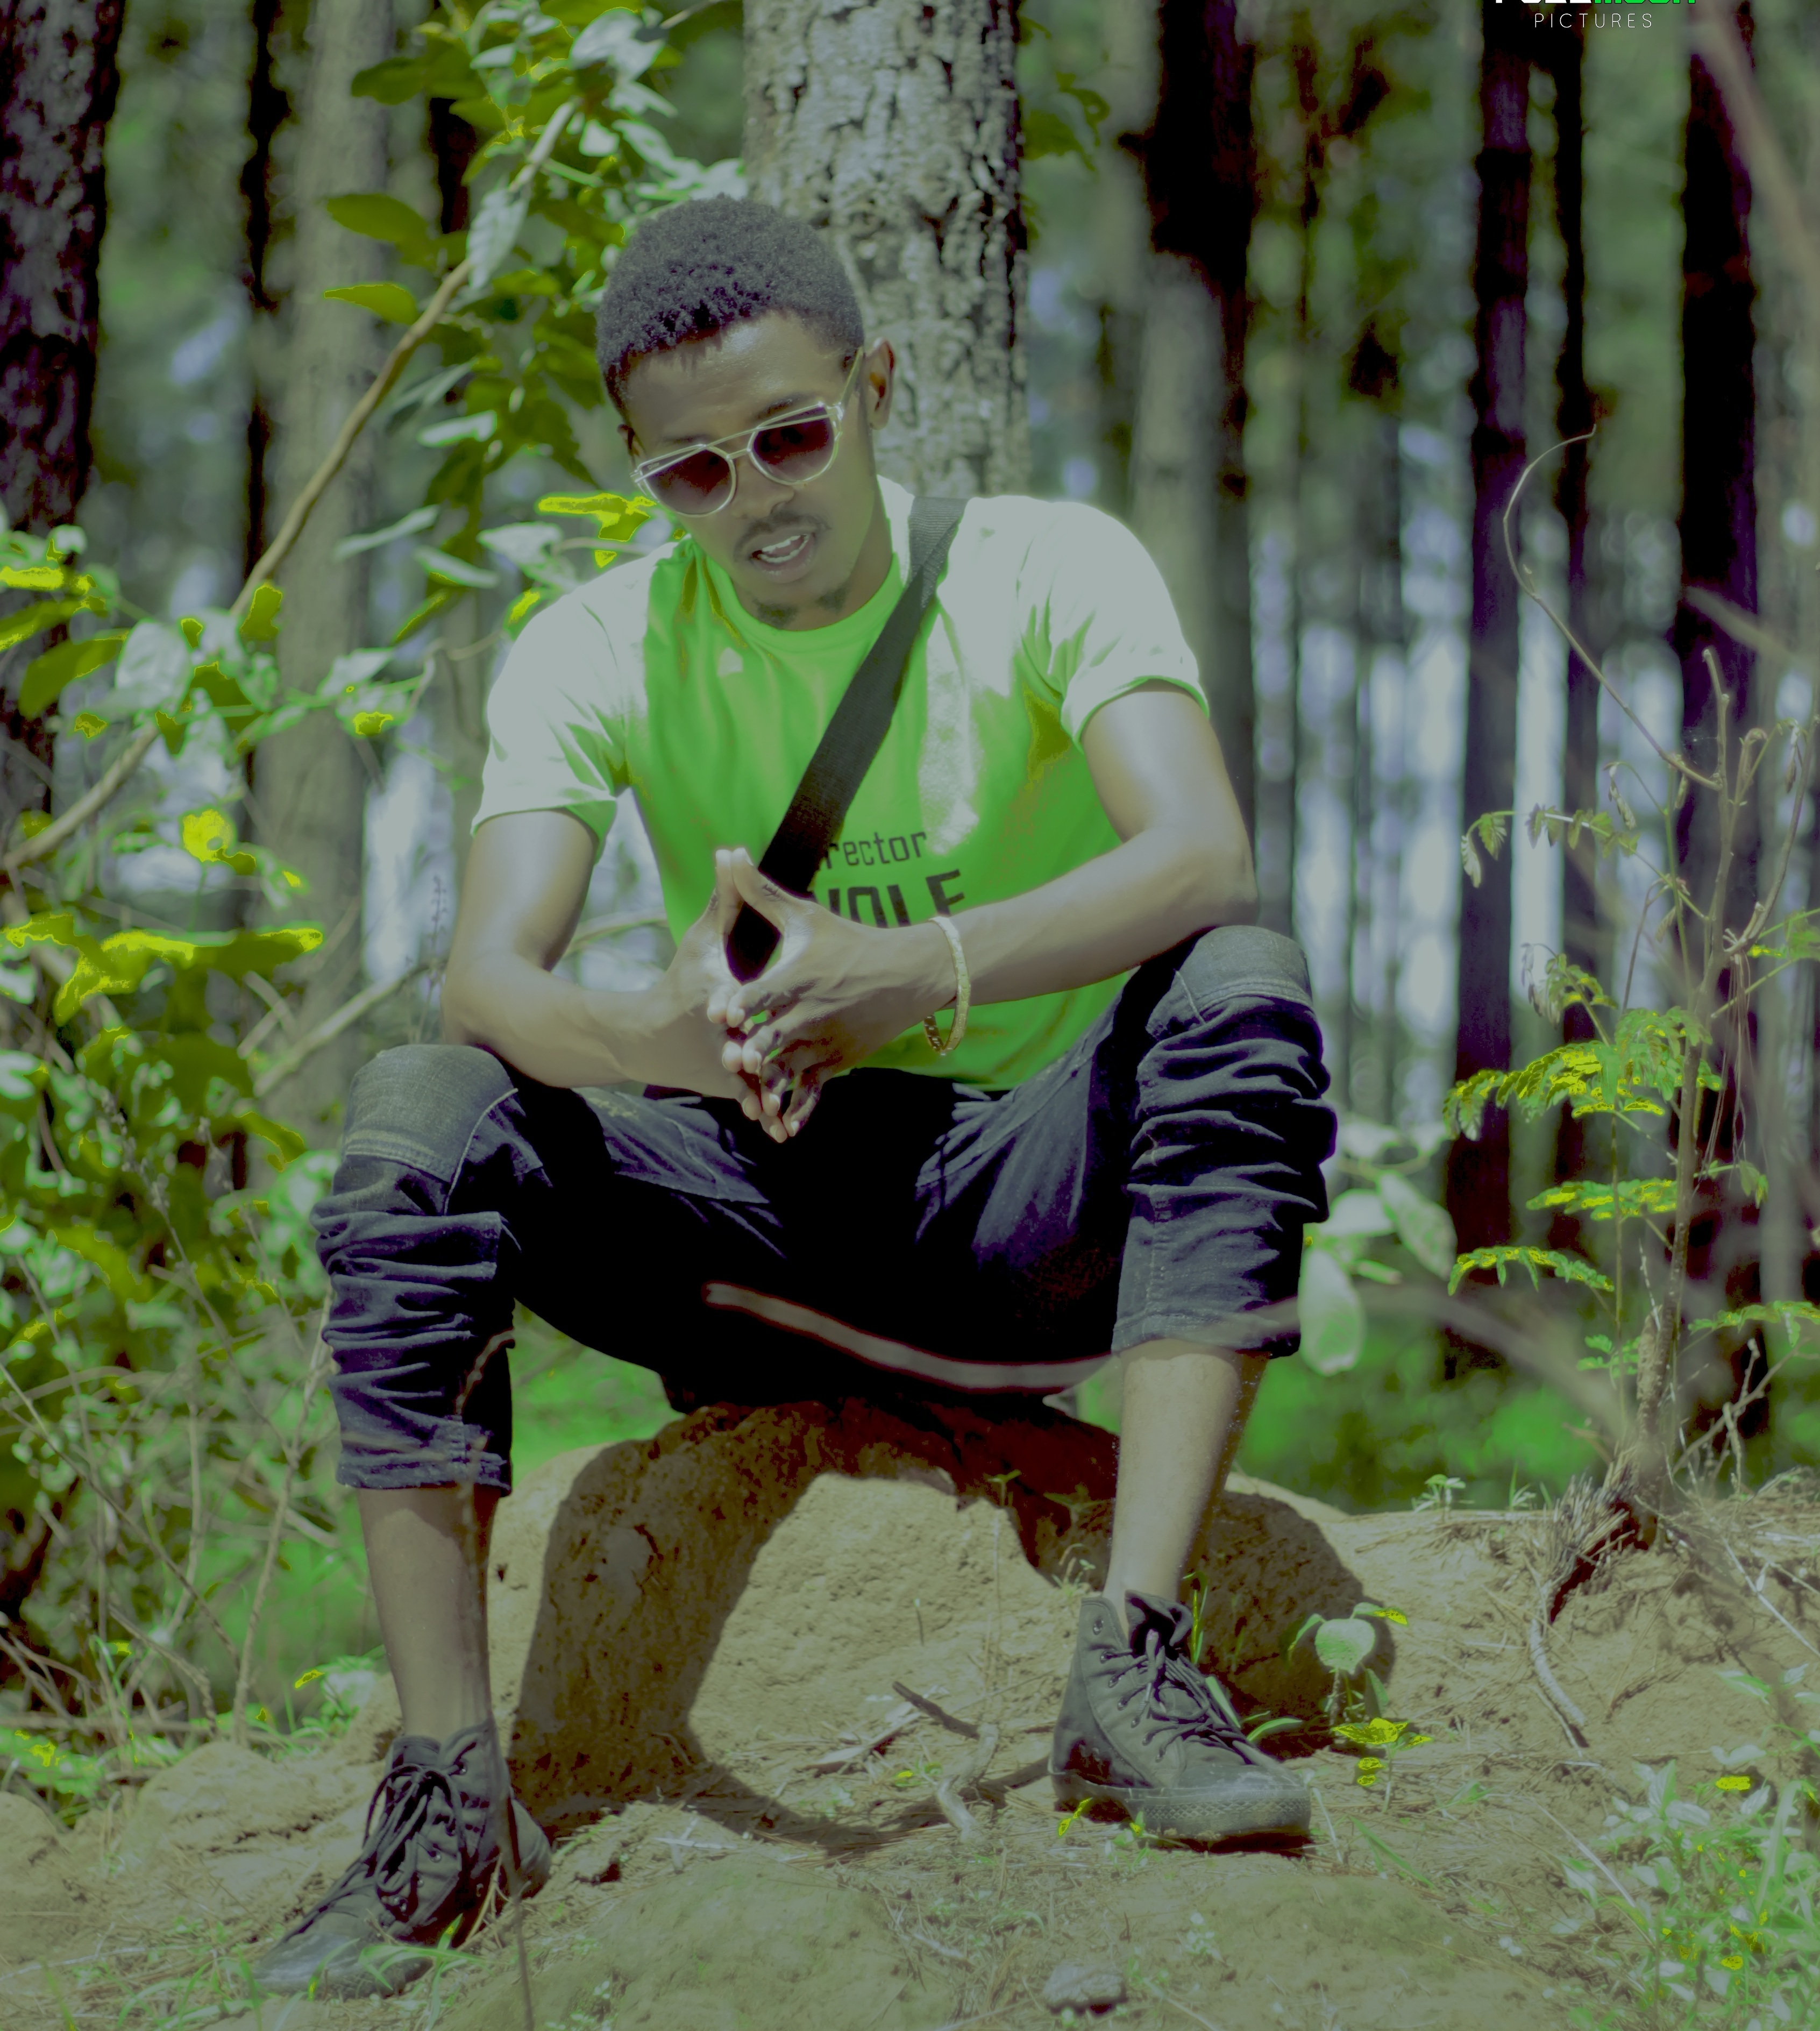
african, handsome, forest, sited, jungle, tree, woodland, plant, adaptation, glasses, photography, sitting